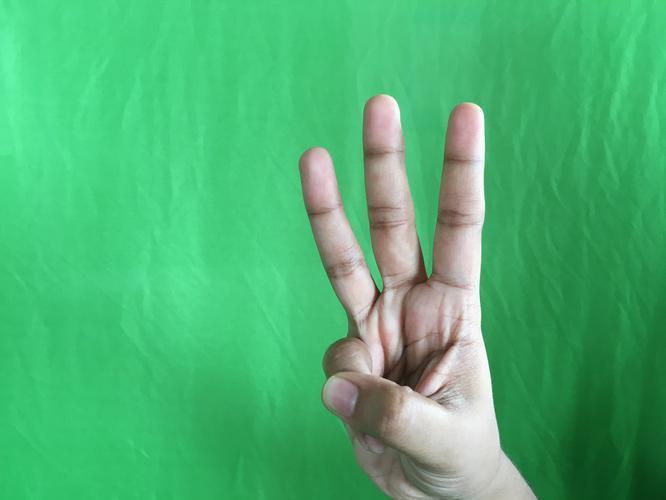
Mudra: Trishulam
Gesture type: single_hand